Masur Museum of Art

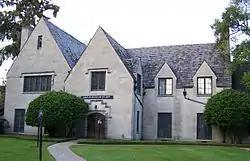

The Masur Museum of Art in Monroe, Louisiana in the United States, is the largest visual arts museum in northeast Louisiana. It is in the former home of the Masur family, the Masur House, also known as the Slagle-Masur House, which is listed on the National Register of Historic Places. The building, constructed in modified Tudor style in 1929, was listed on the National Register in 1982 for its architecture. In 1963 it was given to the city of Monroe by the Masur family.